Alfred Doten

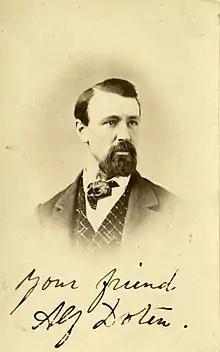
Alfred Doten, 1866

Alfred Doten (July 21, 1829 - November 12, 1903) was an American journalist and diarist, and "the dean of the newspaper men of Nevada."